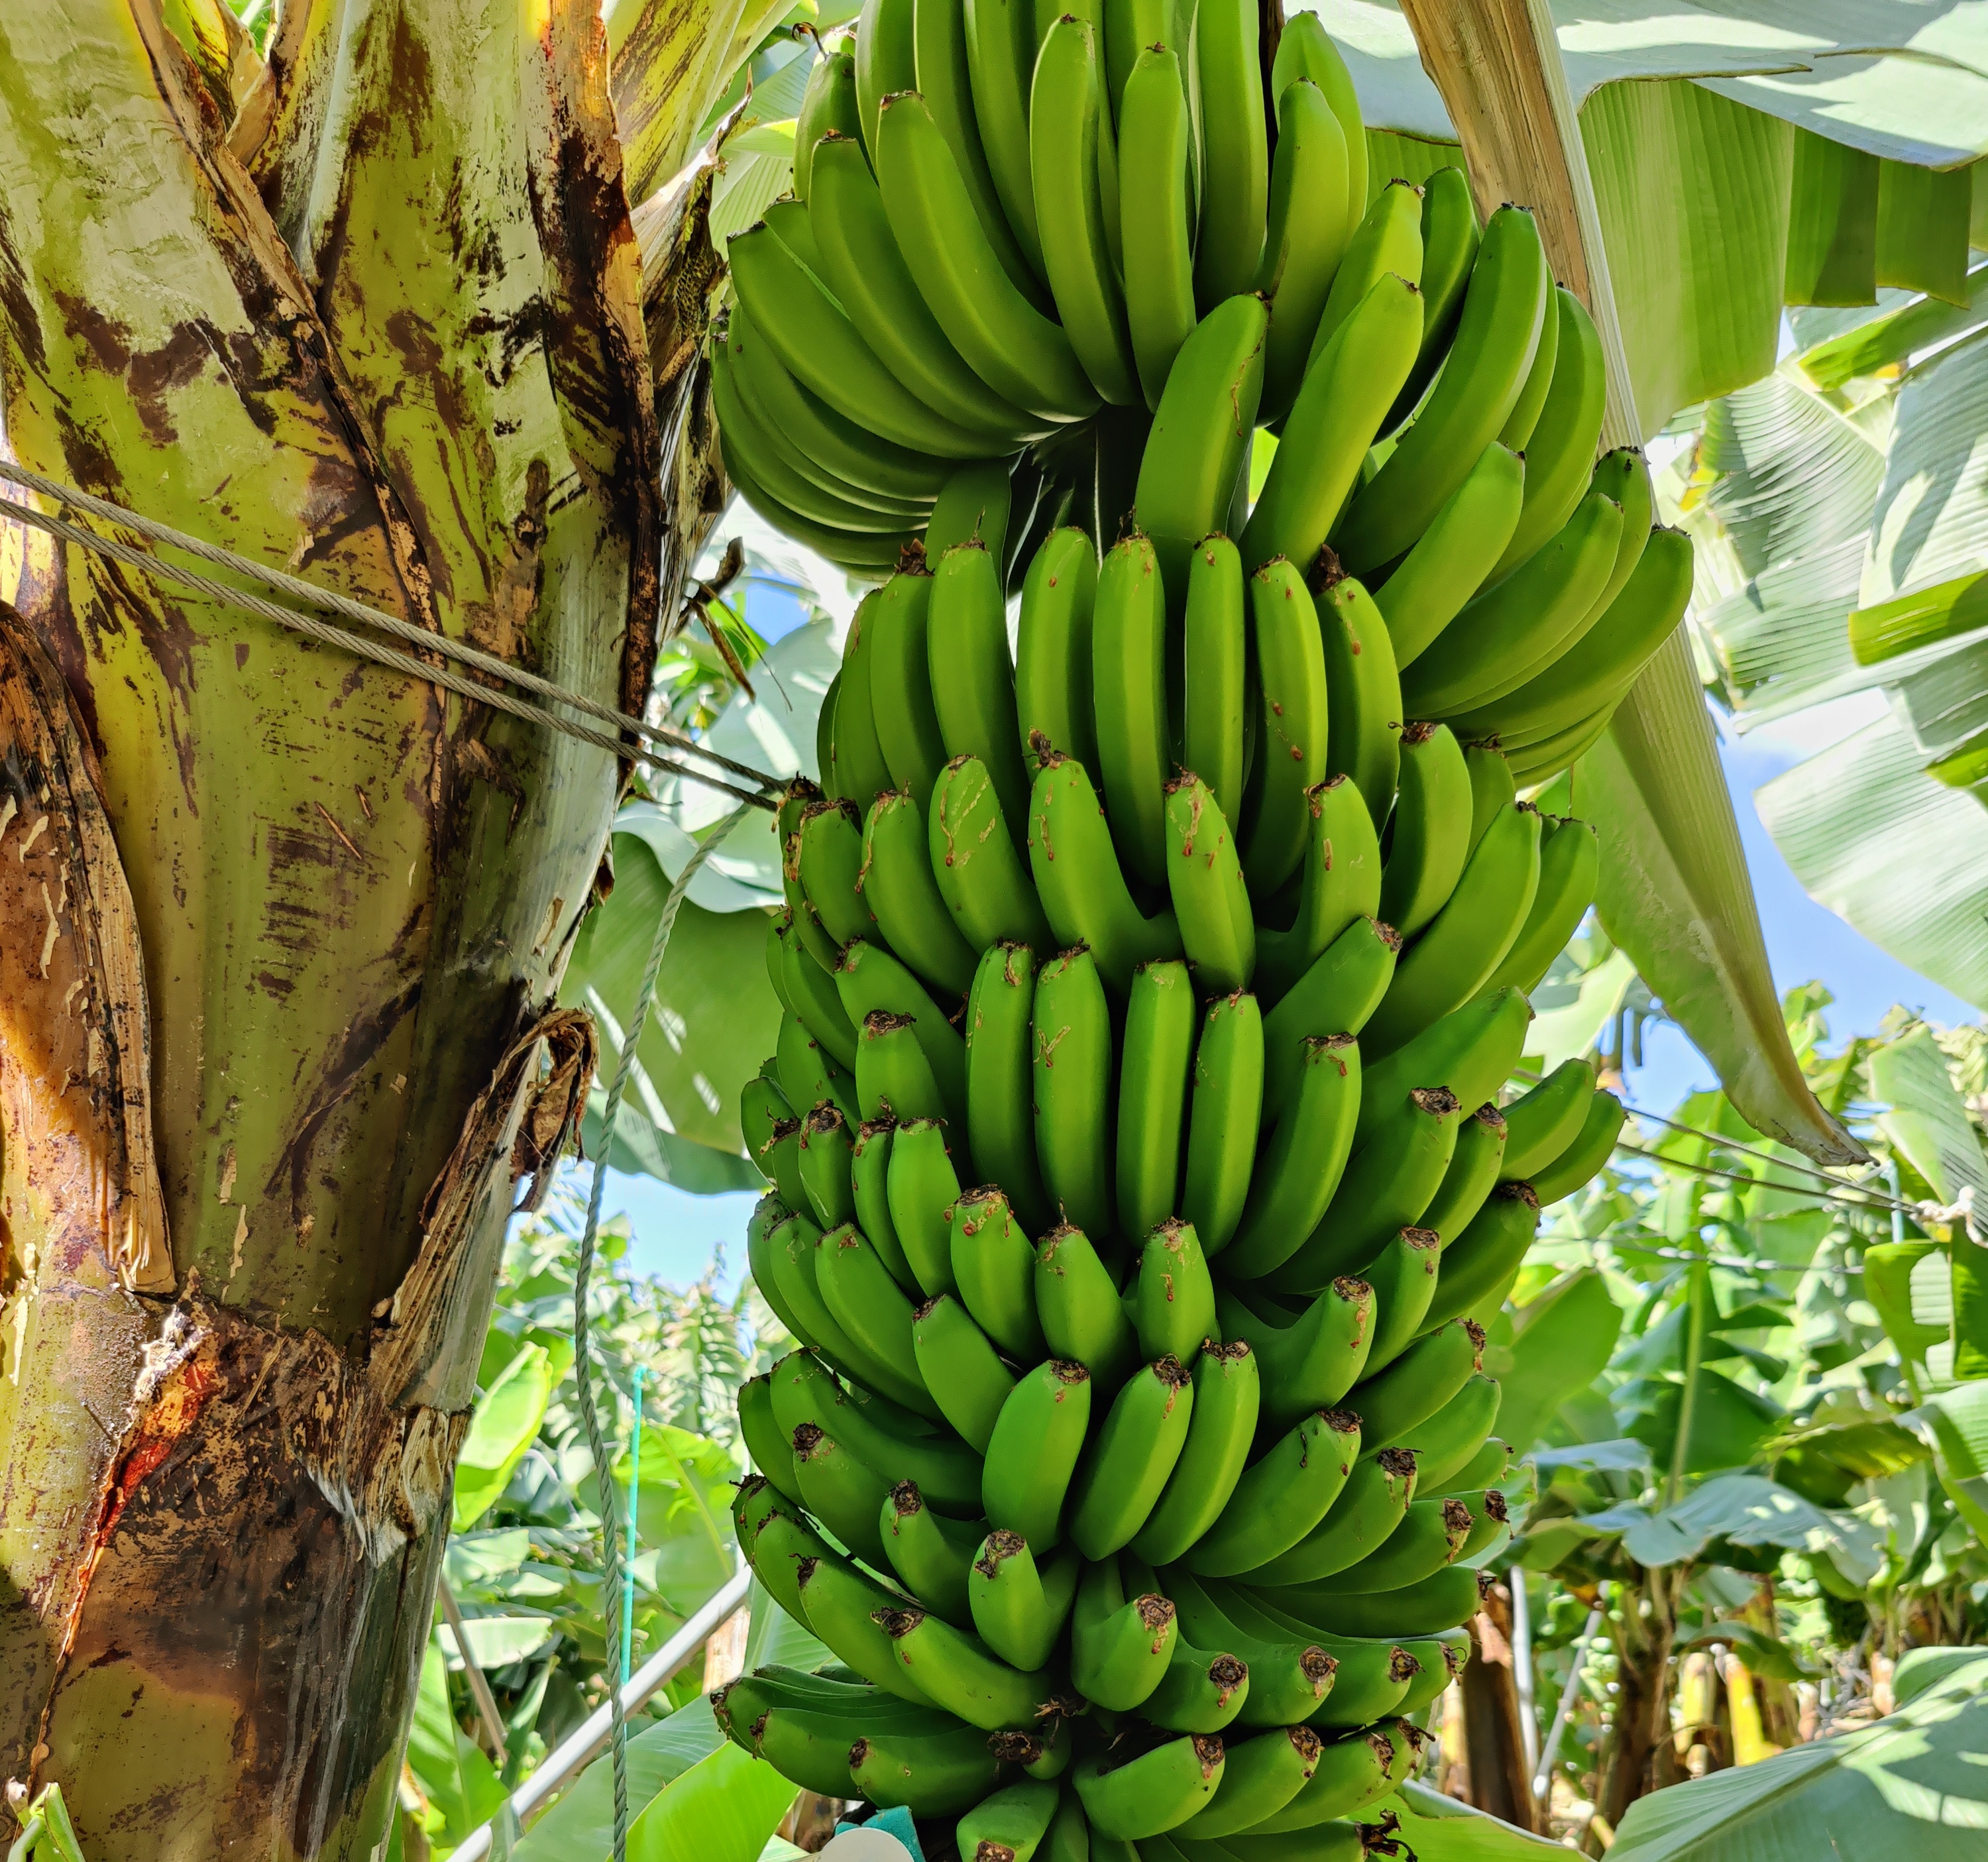
Label: Keep